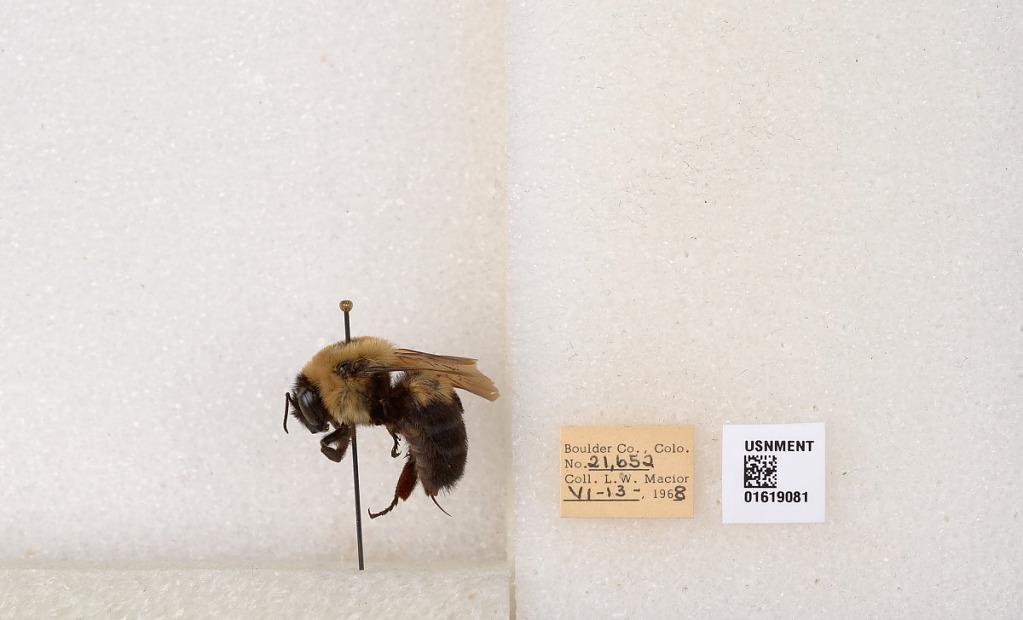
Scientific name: Bombus (Separatobombus) griseocollis (De Geer)
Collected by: L. Macior
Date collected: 1968-6-13
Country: United States
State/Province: Colorado
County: Boulder
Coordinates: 40.0925, -105.358